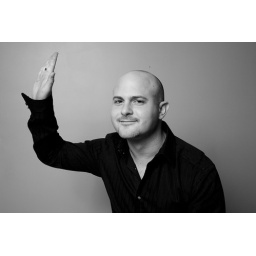
Strobist info.Shoot through umbrella camera left @ 1/4 power (430 ex) slighty elevated above model; white sheer curtain camera right.